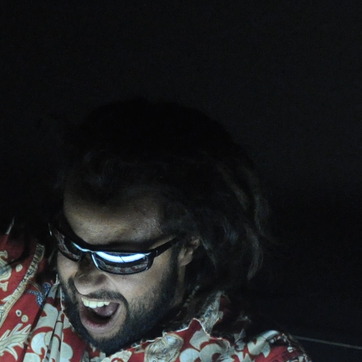
Material: hair